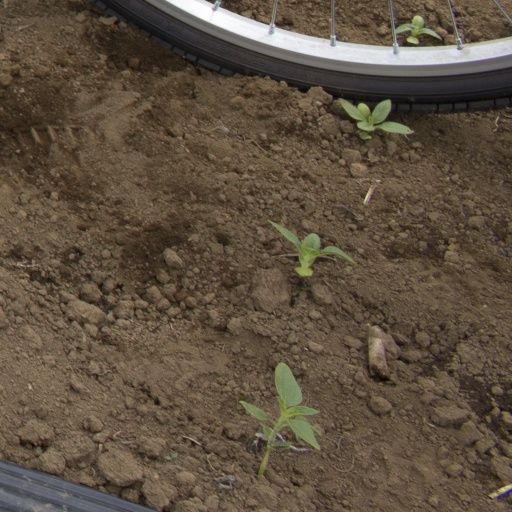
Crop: Jerusalem artichoke